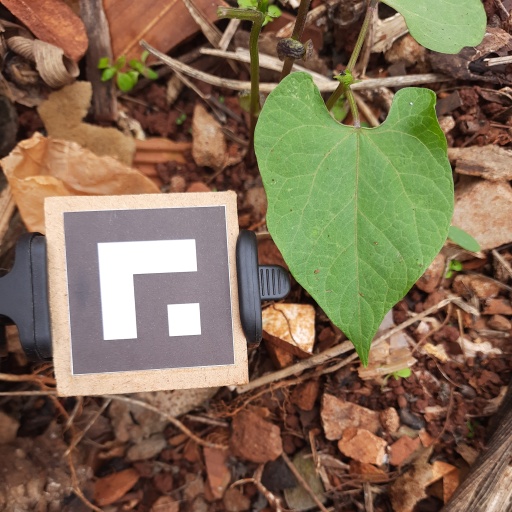
Observations: wavy surface, no eating holes, with soild dust, under shade